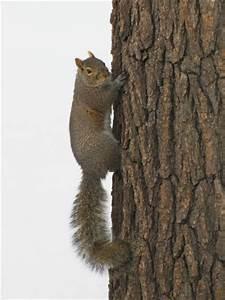
squirrel